Rebecca Gratz

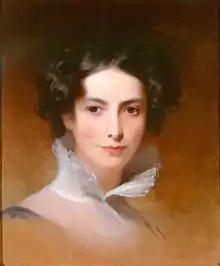
portrait by Thomas Sully, 1831

Rebecca Gratz (March 4, 1781 – August 27, 1869) was a Jewish American educator and philanthropist in 19th-century America. She was a member of the Gratz family, who settled in the United States before the Revolutionary War.